Katogota

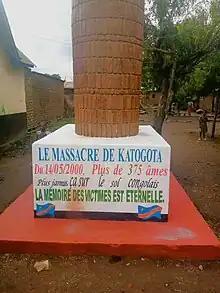
Monument of the Katogota massacre, was erected on the road in the village to commemorate the 375 victims.

On May 14, 2000, members of the ANC (the armed wing of the rebel group "Rassemblement Congolais pour la Démocratie") reportedly killed more than 300 civilians in Katogota. According to the United Nations Mapping Report, the attackers were members of the Rwandan and Burundian armies, along with troops aligned with the Banyamulenge ethnic group—Congolese Tutsis based predominantly in the east of the country—who played a key role in the uprising against Laurent-Désiré Kabila. Arriving in Katogota aboard a truck, the rebels embarked on a sinister rampage, methodically perpetrating massacres in each household. The defenseless and terror-stricken villagers became victims of ruthless gunfire, while others met a gruesome fate as their homes were set ablaze, consuming them in flames. The exact number of casualties remains difficult to estimate as the rebels deliberately obstructed access to the village for several days, disposing of numerous bodies by burning them or callously casting them into the depths of the Ruzizi River. Some survivors recount the harrowing tales of their loved ones, whose lives were tragically cut short, their throats brutally slit before being cast into the Ruzizi River to obliterate any traces of their existence. The motive behind the massacre stemmed from the demise of an ANC commander, purportedly ambushed by elements affiliated with CNDD-FDD, which ultimately catalyzed the violent reprisal.